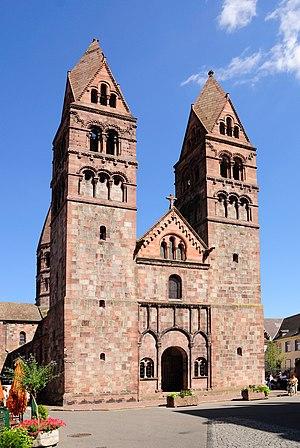
L'église Sainte-Foy de Sélestat, en France.
L'église Sainte-Foy est construite au XIIᵉ siècle dans le style roman, en plein cœur de la ville de Sélestat, dans le Bas-Rhin. Elle se situe tout près de l'église gothique Saint-Georges et de la Bibliothèque humaniste.
Ce tableau présente la liste de tous les monuments historiques de Sélestat, classés ou inscrits.
L’architecture carolingienne se développe du milieu du VIIIᵉ siècle à la fin du Xᵉ siècle à partir de références paléo-chrétiennes avec la renaissance carolingienne. Elle marque en Occident un renouveau artistique dans un cadre chrétien qui se structure et où le monachisme est théorisé. L'architecture carolingienne représente la formulation concrète d'une pensée et de sa fonction. L'organisation des structures des plans romans vient très directement de l'élaboration de l'époque carolingienne et l'ordonnance des westwerks carolingiens puis ottoniens a préparé les façades de l'époque romane. Il nous reste cependant très peu de monuments et de vestiges de cette époque, la plupart ayant été remplacés par des monuments plus grands et plus récents de style roman et gothique mais les fouilles et les textes permettent des restitutions.